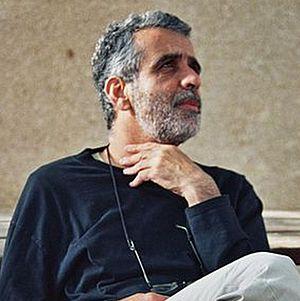
Israël Finkelstein est un archéologue israélien, né en 1949 à Petah Tikva. Il est directeur de l'Institut d'archéologie de l'Université de Tel-Aviv et coresponsable des fouilles de Megiddo.